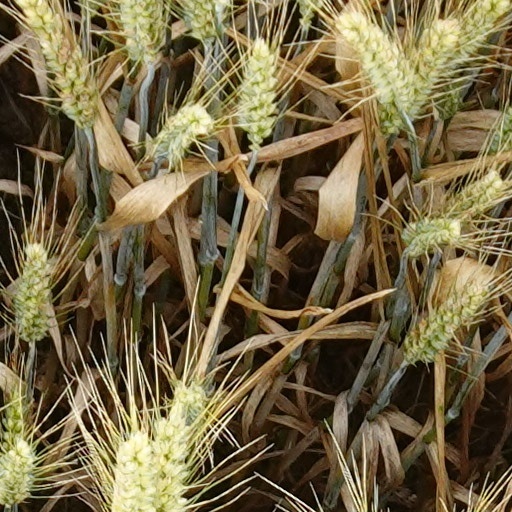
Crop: wheat